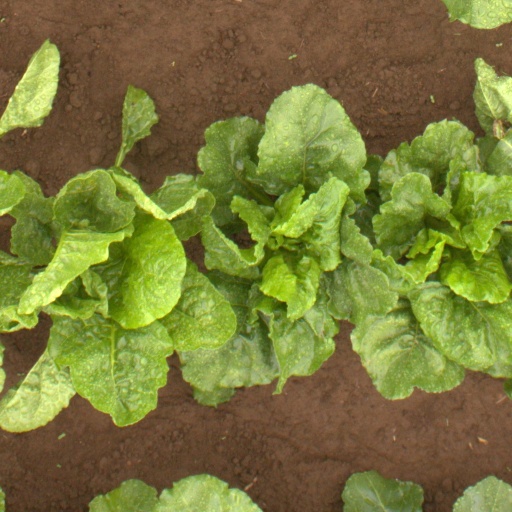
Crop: sugar beet